Baggage carousel

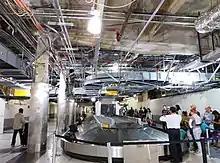
Baggage carousel equipment at LAX exposed during renovation

A baggage carousel is a device, generally at an airport, that delivers checked luggage to the passengers at the baggage reclaim area at their final destination. Airports without carousels generally deliver baggage by placing it on the floor or sliding it through an opening in a wall.